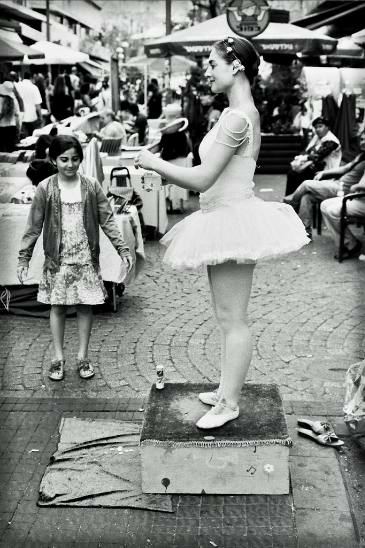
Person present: Yes